Fernet-Branca

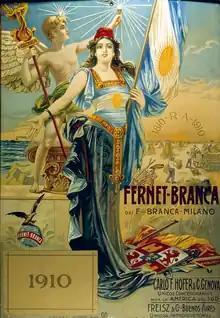
Advertisement for the Argentina Centennial, 1910

Fernet-Branca is often consumed neat as a digestif, or as a mixing component (usually supportive and not as the primary ingredient) in cocktails such as the Toronto.